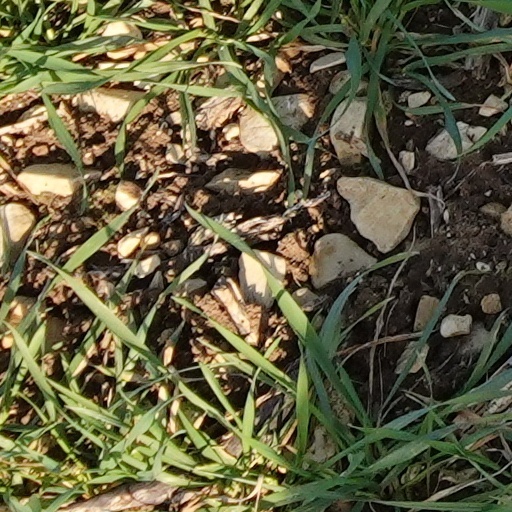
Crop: wheat